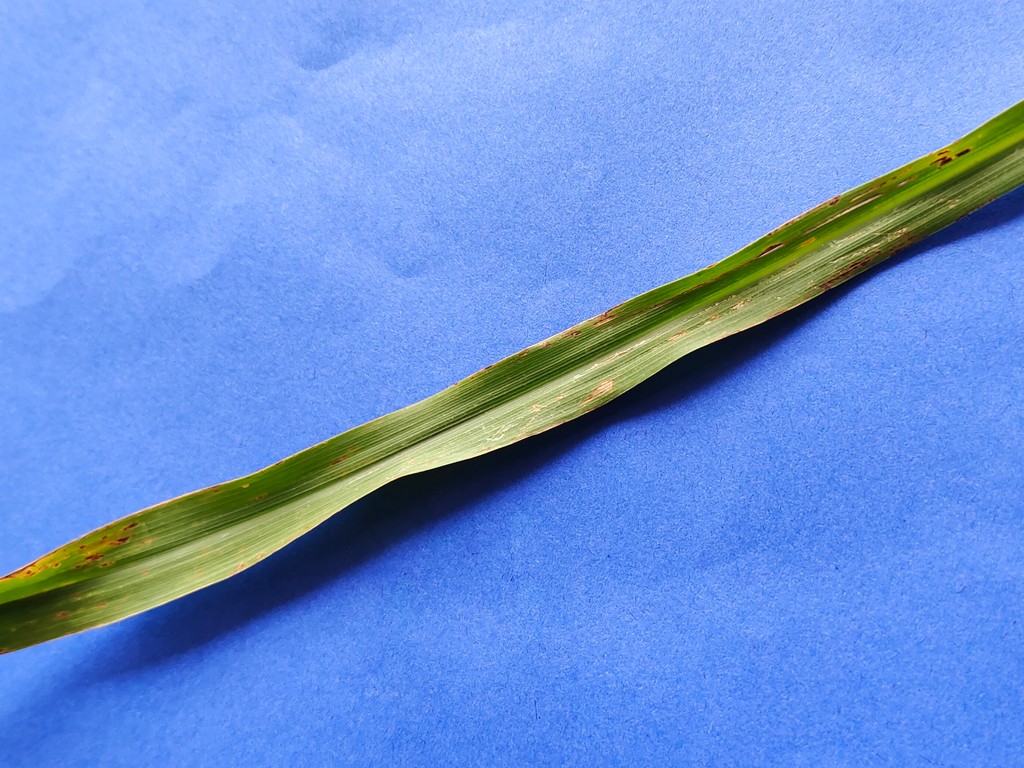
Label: Unhealthy